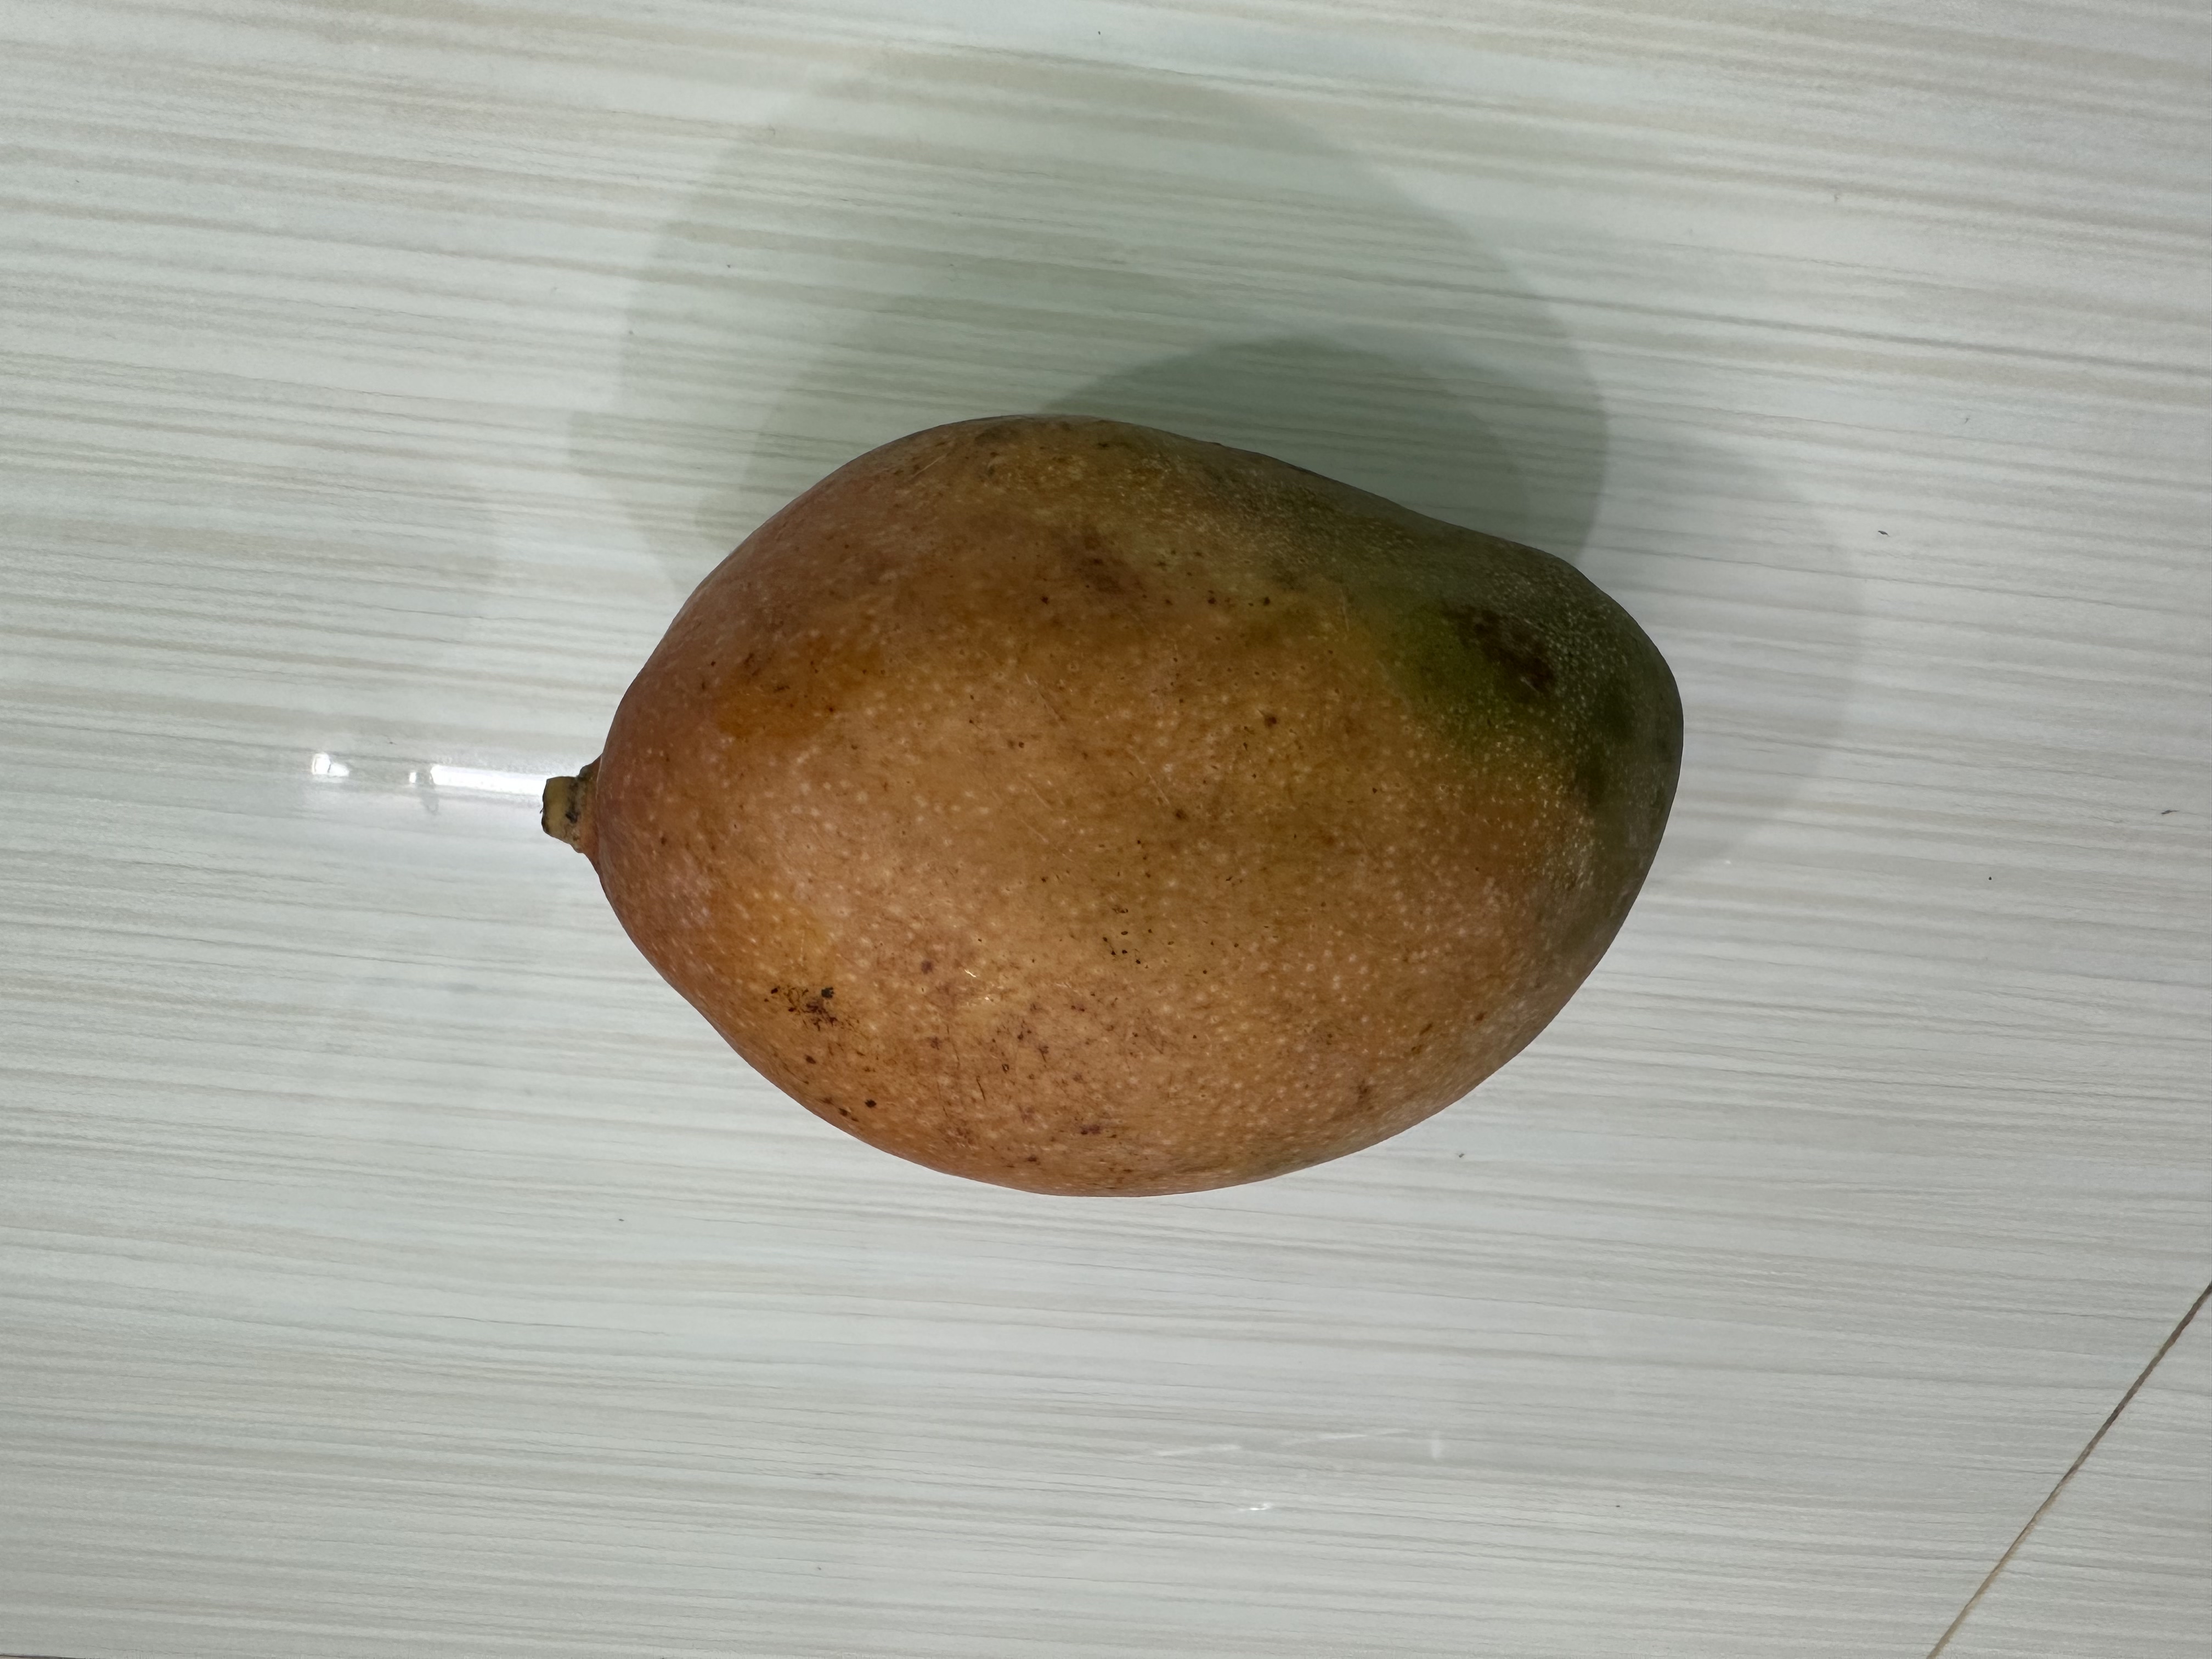
Mango variety: Bari-7